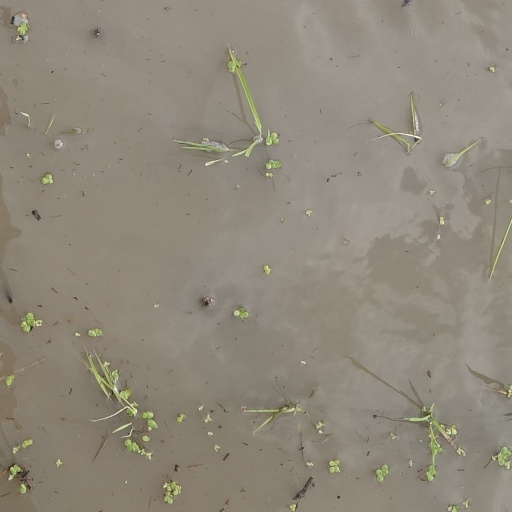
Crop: rice